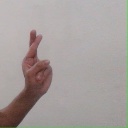
अक्षर: र